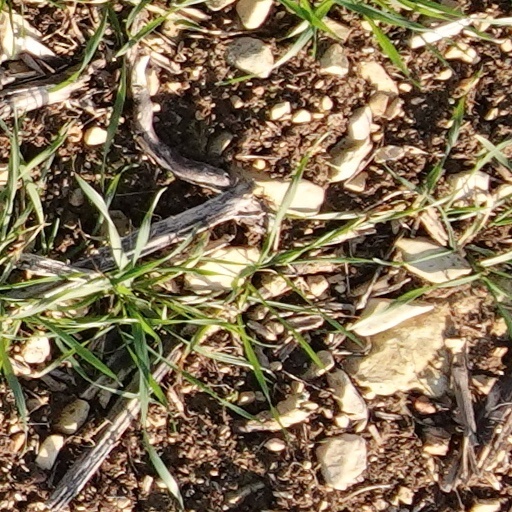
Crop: wheat